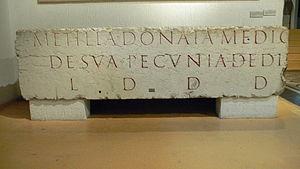
Musée gallo-romain de Fourvière (Lyon)
La médecine de la Rome antique hérite directement de la Médecine en Grèce antique. Les médecins utilisaient des techniques variées faisant appel à différents instruments et pratiquaient aussi, comme les Grecs, divers rituels religieux pour obtenir la guérison, car ils croyaient à l’origine surnaturelle de nombreuses maladies. La médecine était bien moins considérée qu'en Grèce, mais contrairement à la société grecque qui considérait que la santé était une affaire personnelle, le gouvernement romain encourageait l’amélioration de la santé publique. Aussi, à côté d'une médecine privée, s’était instituée une communauté médicale publique et les autorités croyaient à la prévention des maladies en améliorant les conditions sanitaires par la construction d’aqueducs pour amener l’eau dans les villes, la construction de bains publics et de réseaux d’évacuation des eaux usées. Beaucoup de grandes villes, comme Rome, se vantaient de posséder un système d'égouts performant, ce qui se fera de mieux dans le monde occidental jusqu'à la fin des XVIIᵉ et XVIIIᵉ siècles, mais les Romains n'avaient pas compris que les germes pouvaient être à l’origine de maladies.
L'épigraphie lyonnaise regroupe l'ensemble des documents épigraphiques retrouvés sur le site de Lyon, en France. Dès la Renaissance, des ouvrages recensent les inscriptions antiques ou du haut Moyen Âge, et cette science se développent progressivement ; les lettrés de l'époque regroupant les textes trouvées au hasard ou sur des pierres de remploi. Les premiers catalogues de grandes ampleurs sont réalisés au XIXᵉ siècle. Au cours du XXᵉ siècle, les fouilles archéologiques augmentent considérablement la masse documentaire et la collection d'épigraphie lyonnaise est à présent l'une des plus importantes de France.